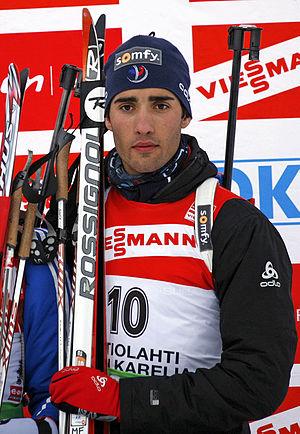
Martin Fourcade, né le 14 septembre 1988 à Céret est un biathlète français, quintuple champion olympique, sept fois vainqueur du classement général de la Coupe du monde et treize fois champion du monde dont la carrière internationale s'étend de 2007 à 2020. Considéré avec Ole Einar Bjørndalen comme l'un des deux meilleurs biathlètes de l'histoire, il est le seul à avoir remporté sept fois le classement général de la Coupe du monde, en 2012, 2013, 2014, 2015, 2016, 2017 et 2018. Il détient également le record de globes de cristal remportés, du nombre de points marqués sur une saison de Coupe du monde et du nombre de podiums consécutifs en Coupe du monde. Entre sa première victoire dans la poursuite de Kontiolahti le 14 mars 2010, et sa dernière course, dans la même épreuve et au même endroit, dix ans jour pour jour plus tard où il passe la ligne d'arrivée le premier, il totalise 83 victoires.